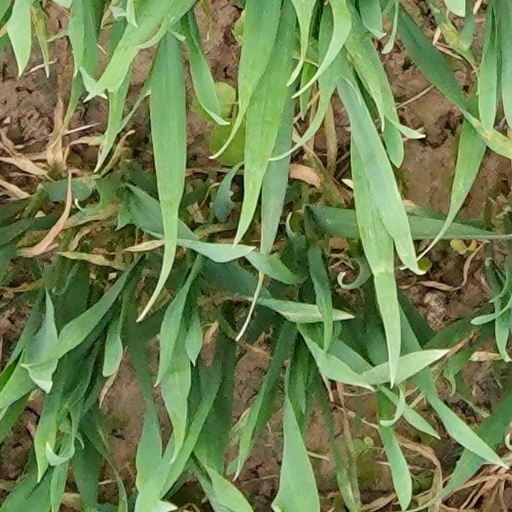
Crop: wheat